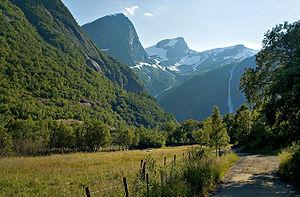
La vallée de Briksdalen, dans le comté de Sogn og Fjordane, en Novège. La chute d'eau sur la droite s'appelle Volefossen, le sommet sur la gauche le Middagsnibba. Русский: Долина Бриксдален в губернии Согн-ог-Фьюране, Норвегия. Водопад справа называется Волефоссен, вершина слева - Миддагснибба.